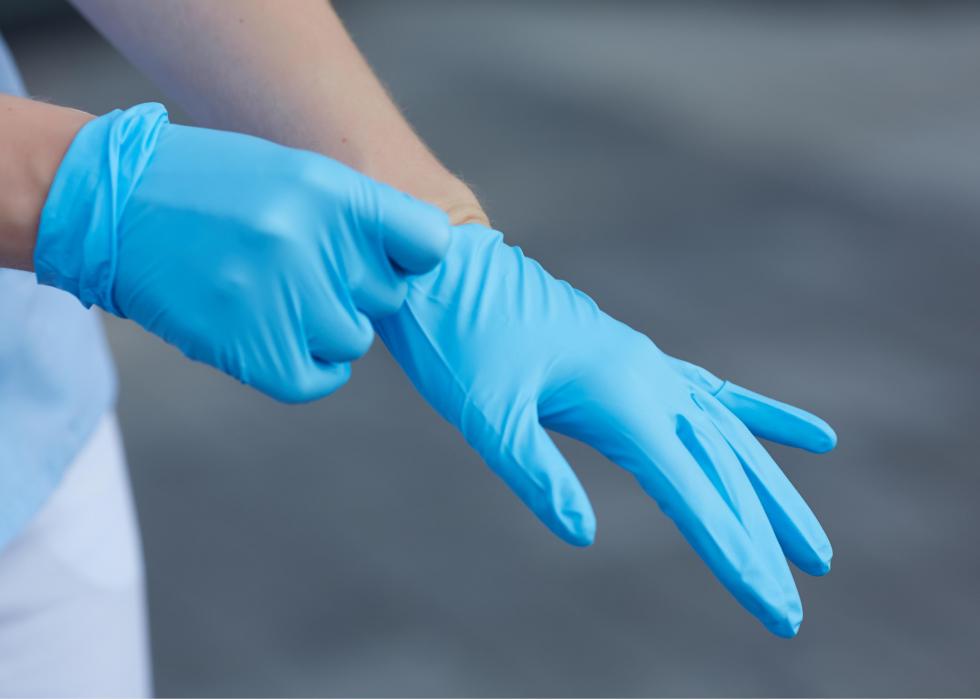
Label: trash